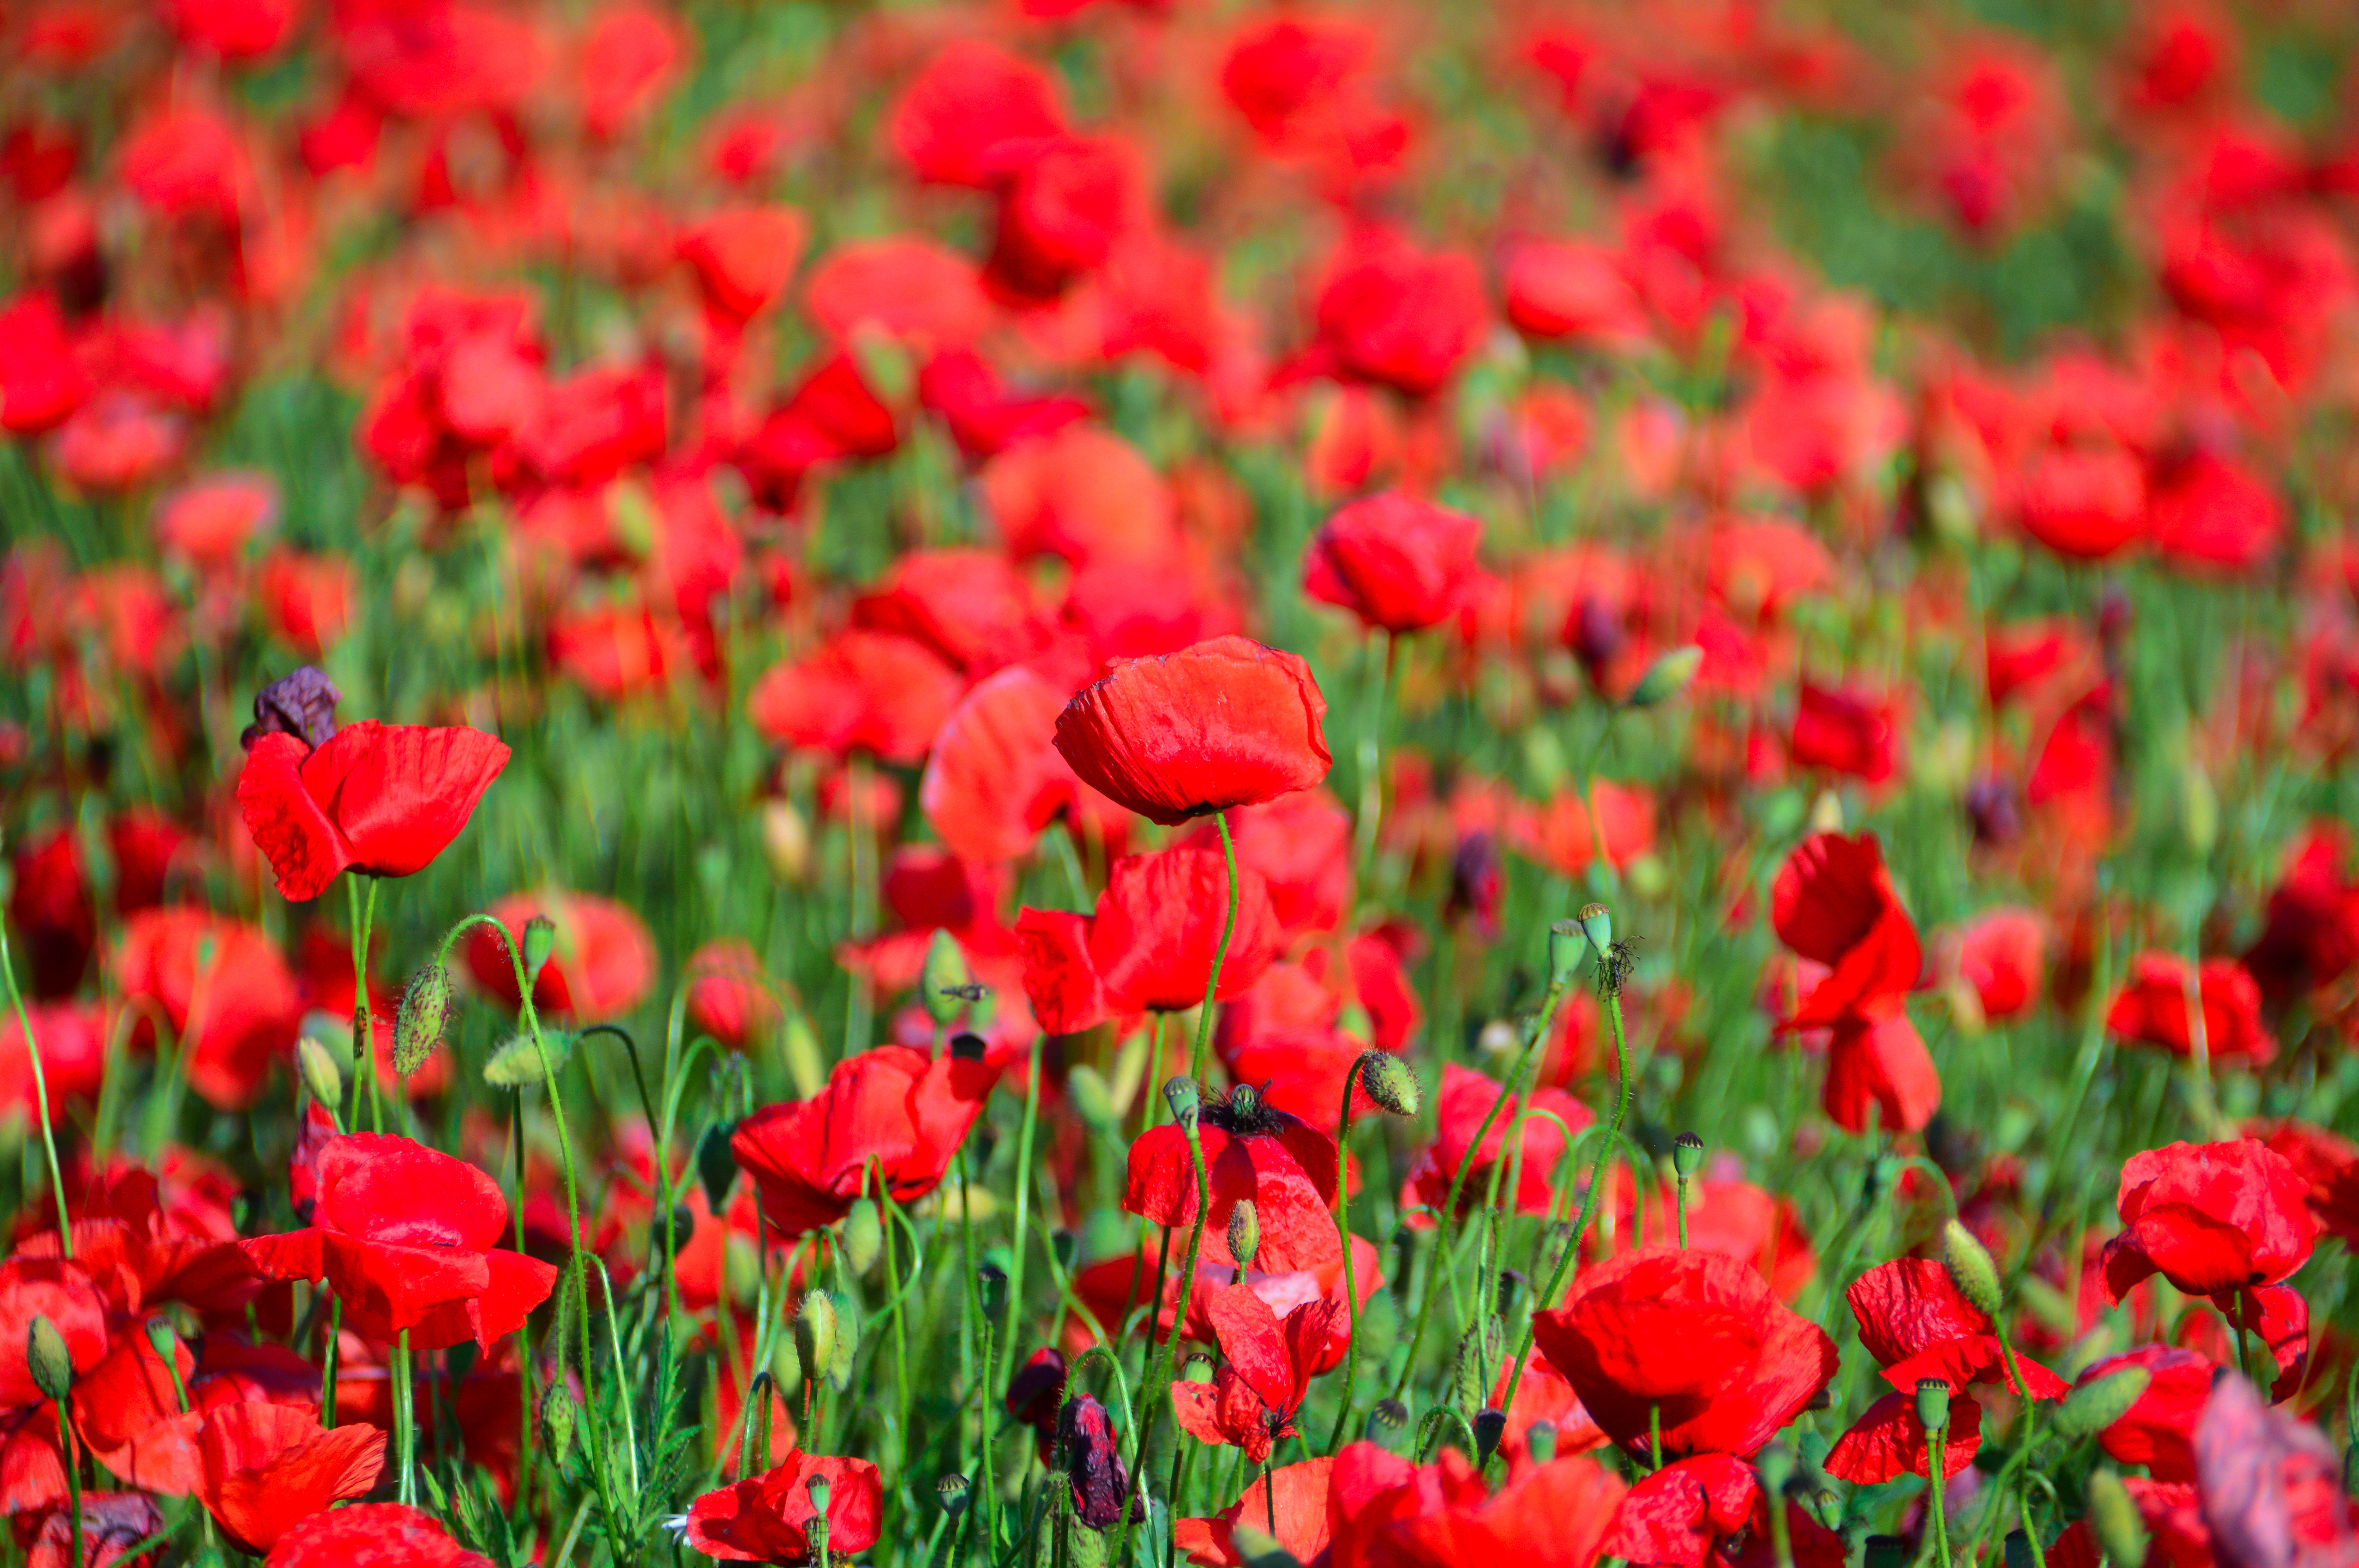
poppy, field, red, poppies, landscape, green, summer, background, beautiful, flower, sky, spring, nature, plant, blossom, petal, bloom, beauty, season, floral, grass, wild, rural, meadow, blue, wildflower, poppy family, coquelicot, flora, flowering plant, annual plant, plant stem, anemone, ecoregion, groundcover, tulip